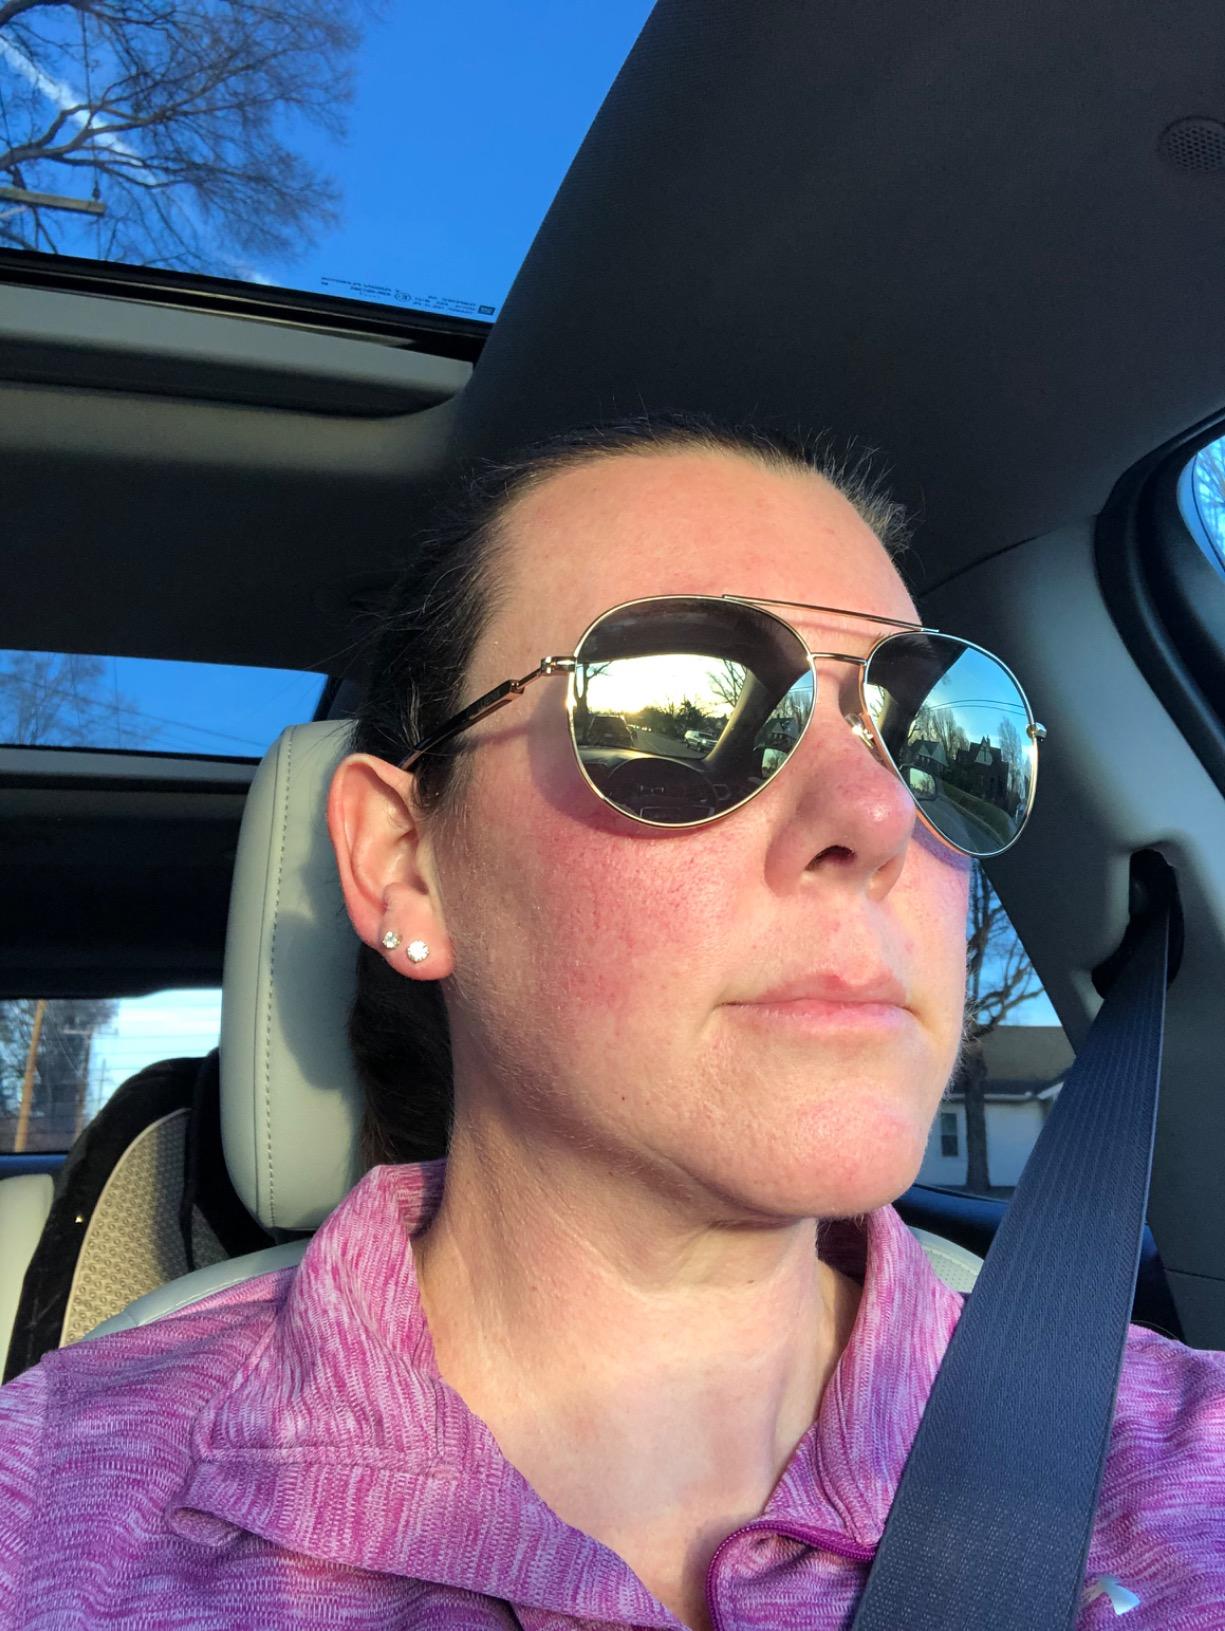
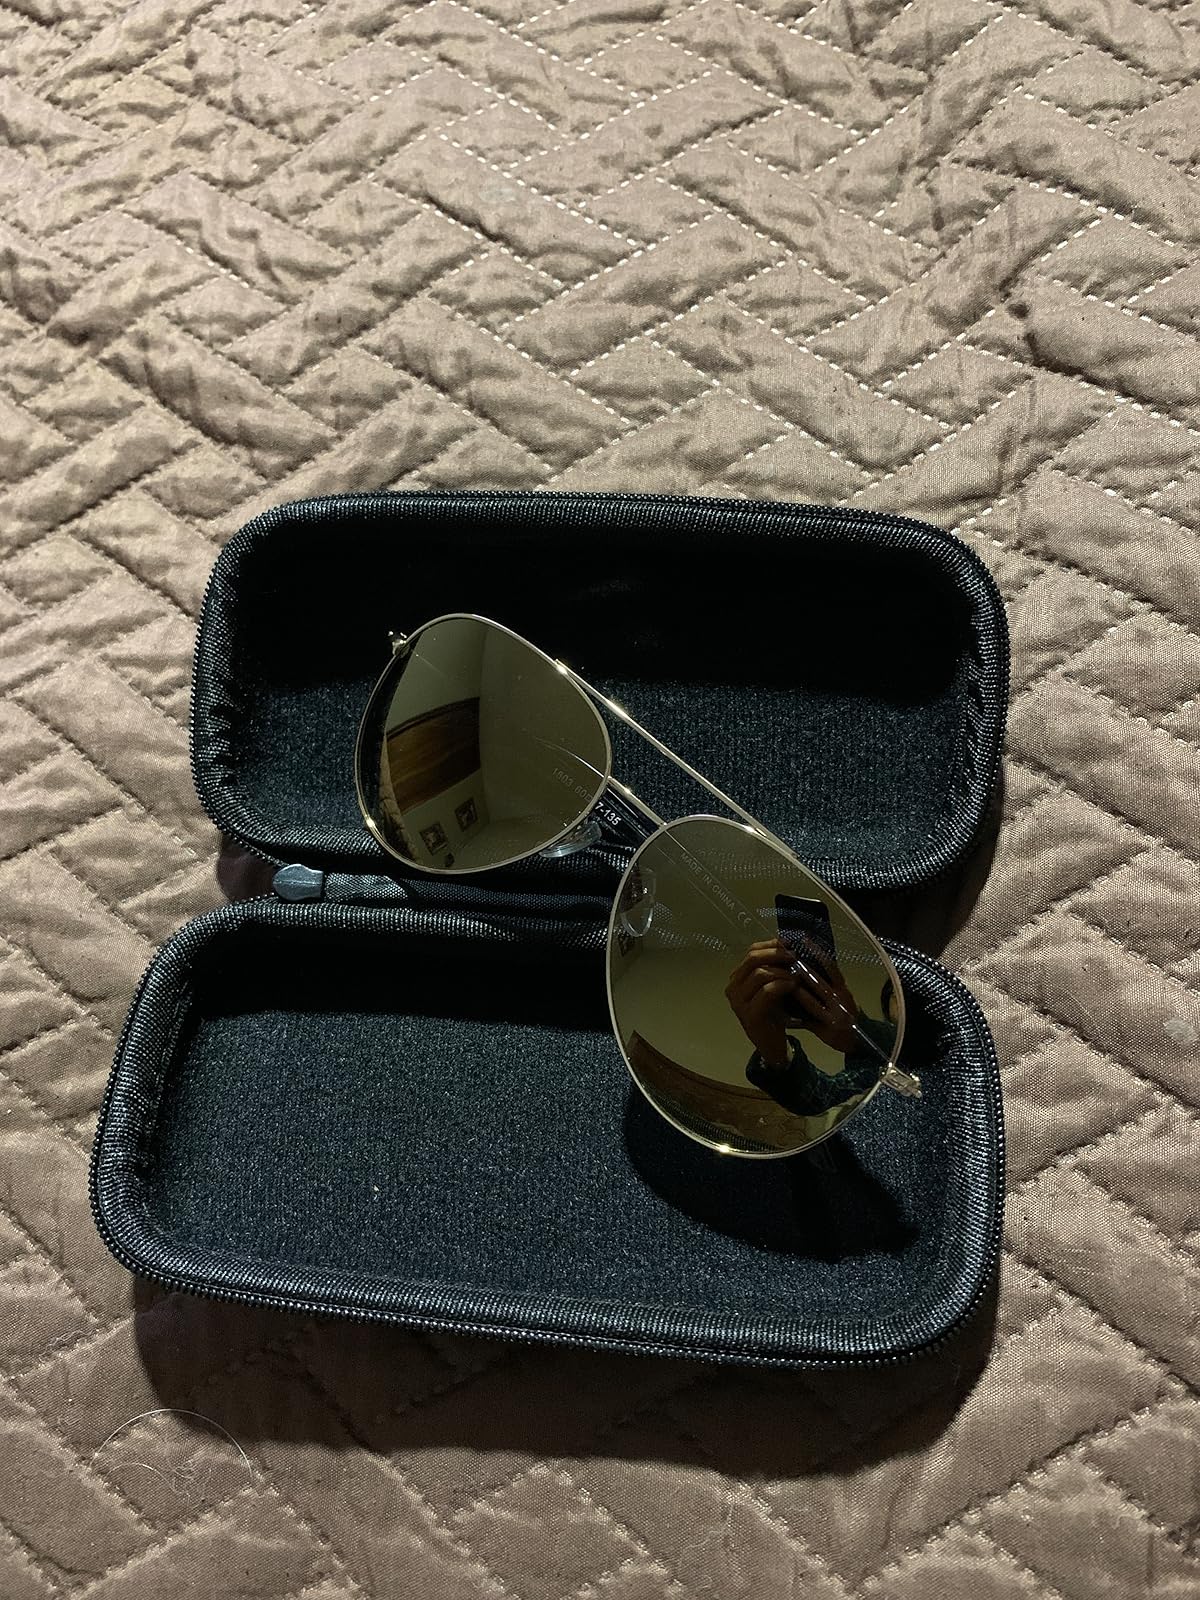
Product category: accessories_sunglasses
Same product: yes